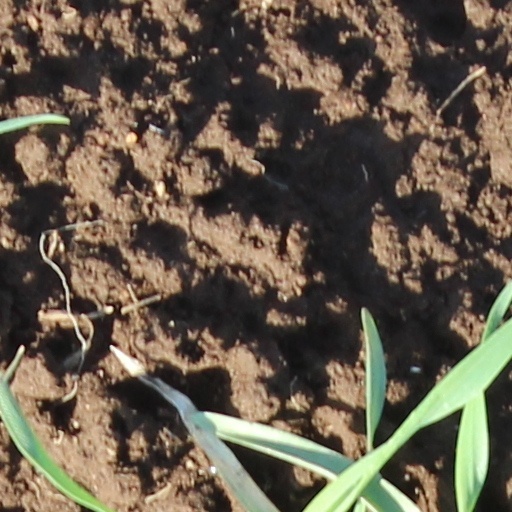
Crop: wheat